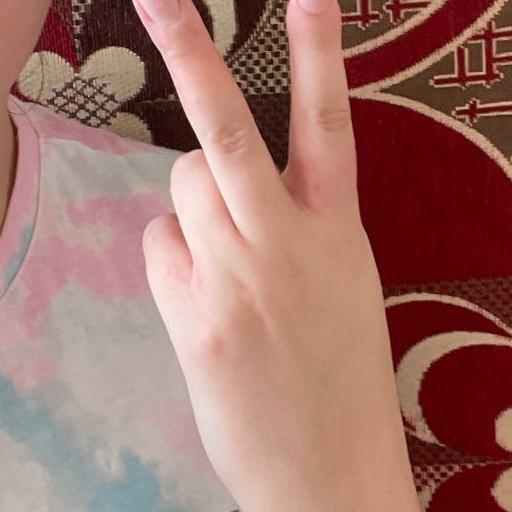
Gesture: peace_inverted